Toun Okewale Sonaiya

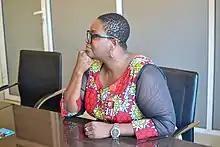

Toun Okewale Sonaiya is a Nigerian radio broadcaster. In 2015, she launched WFM 91.7, the first radio station for women in Nigeria. Sonaiya is also the CEO of WFM 91.7 .